Enlargement of NATO

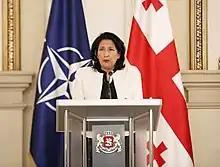
A woman with dark hair and a white suit jacket speaks behind a podium and in front of a blue NATO flag and red and white Georigan flag.

Ukraine's relationship with NATO has been politically divisive, and is part of a larger debate over Ukraine's ties to both the European Union and Russia. Ukraine established ties to the alliance with a NATO–Ukraine Action Plan in November 2002, joined NATO's Partnership for Peace in February 2005, then entered into the Intensified Dialogue program with NATO in April 2005.